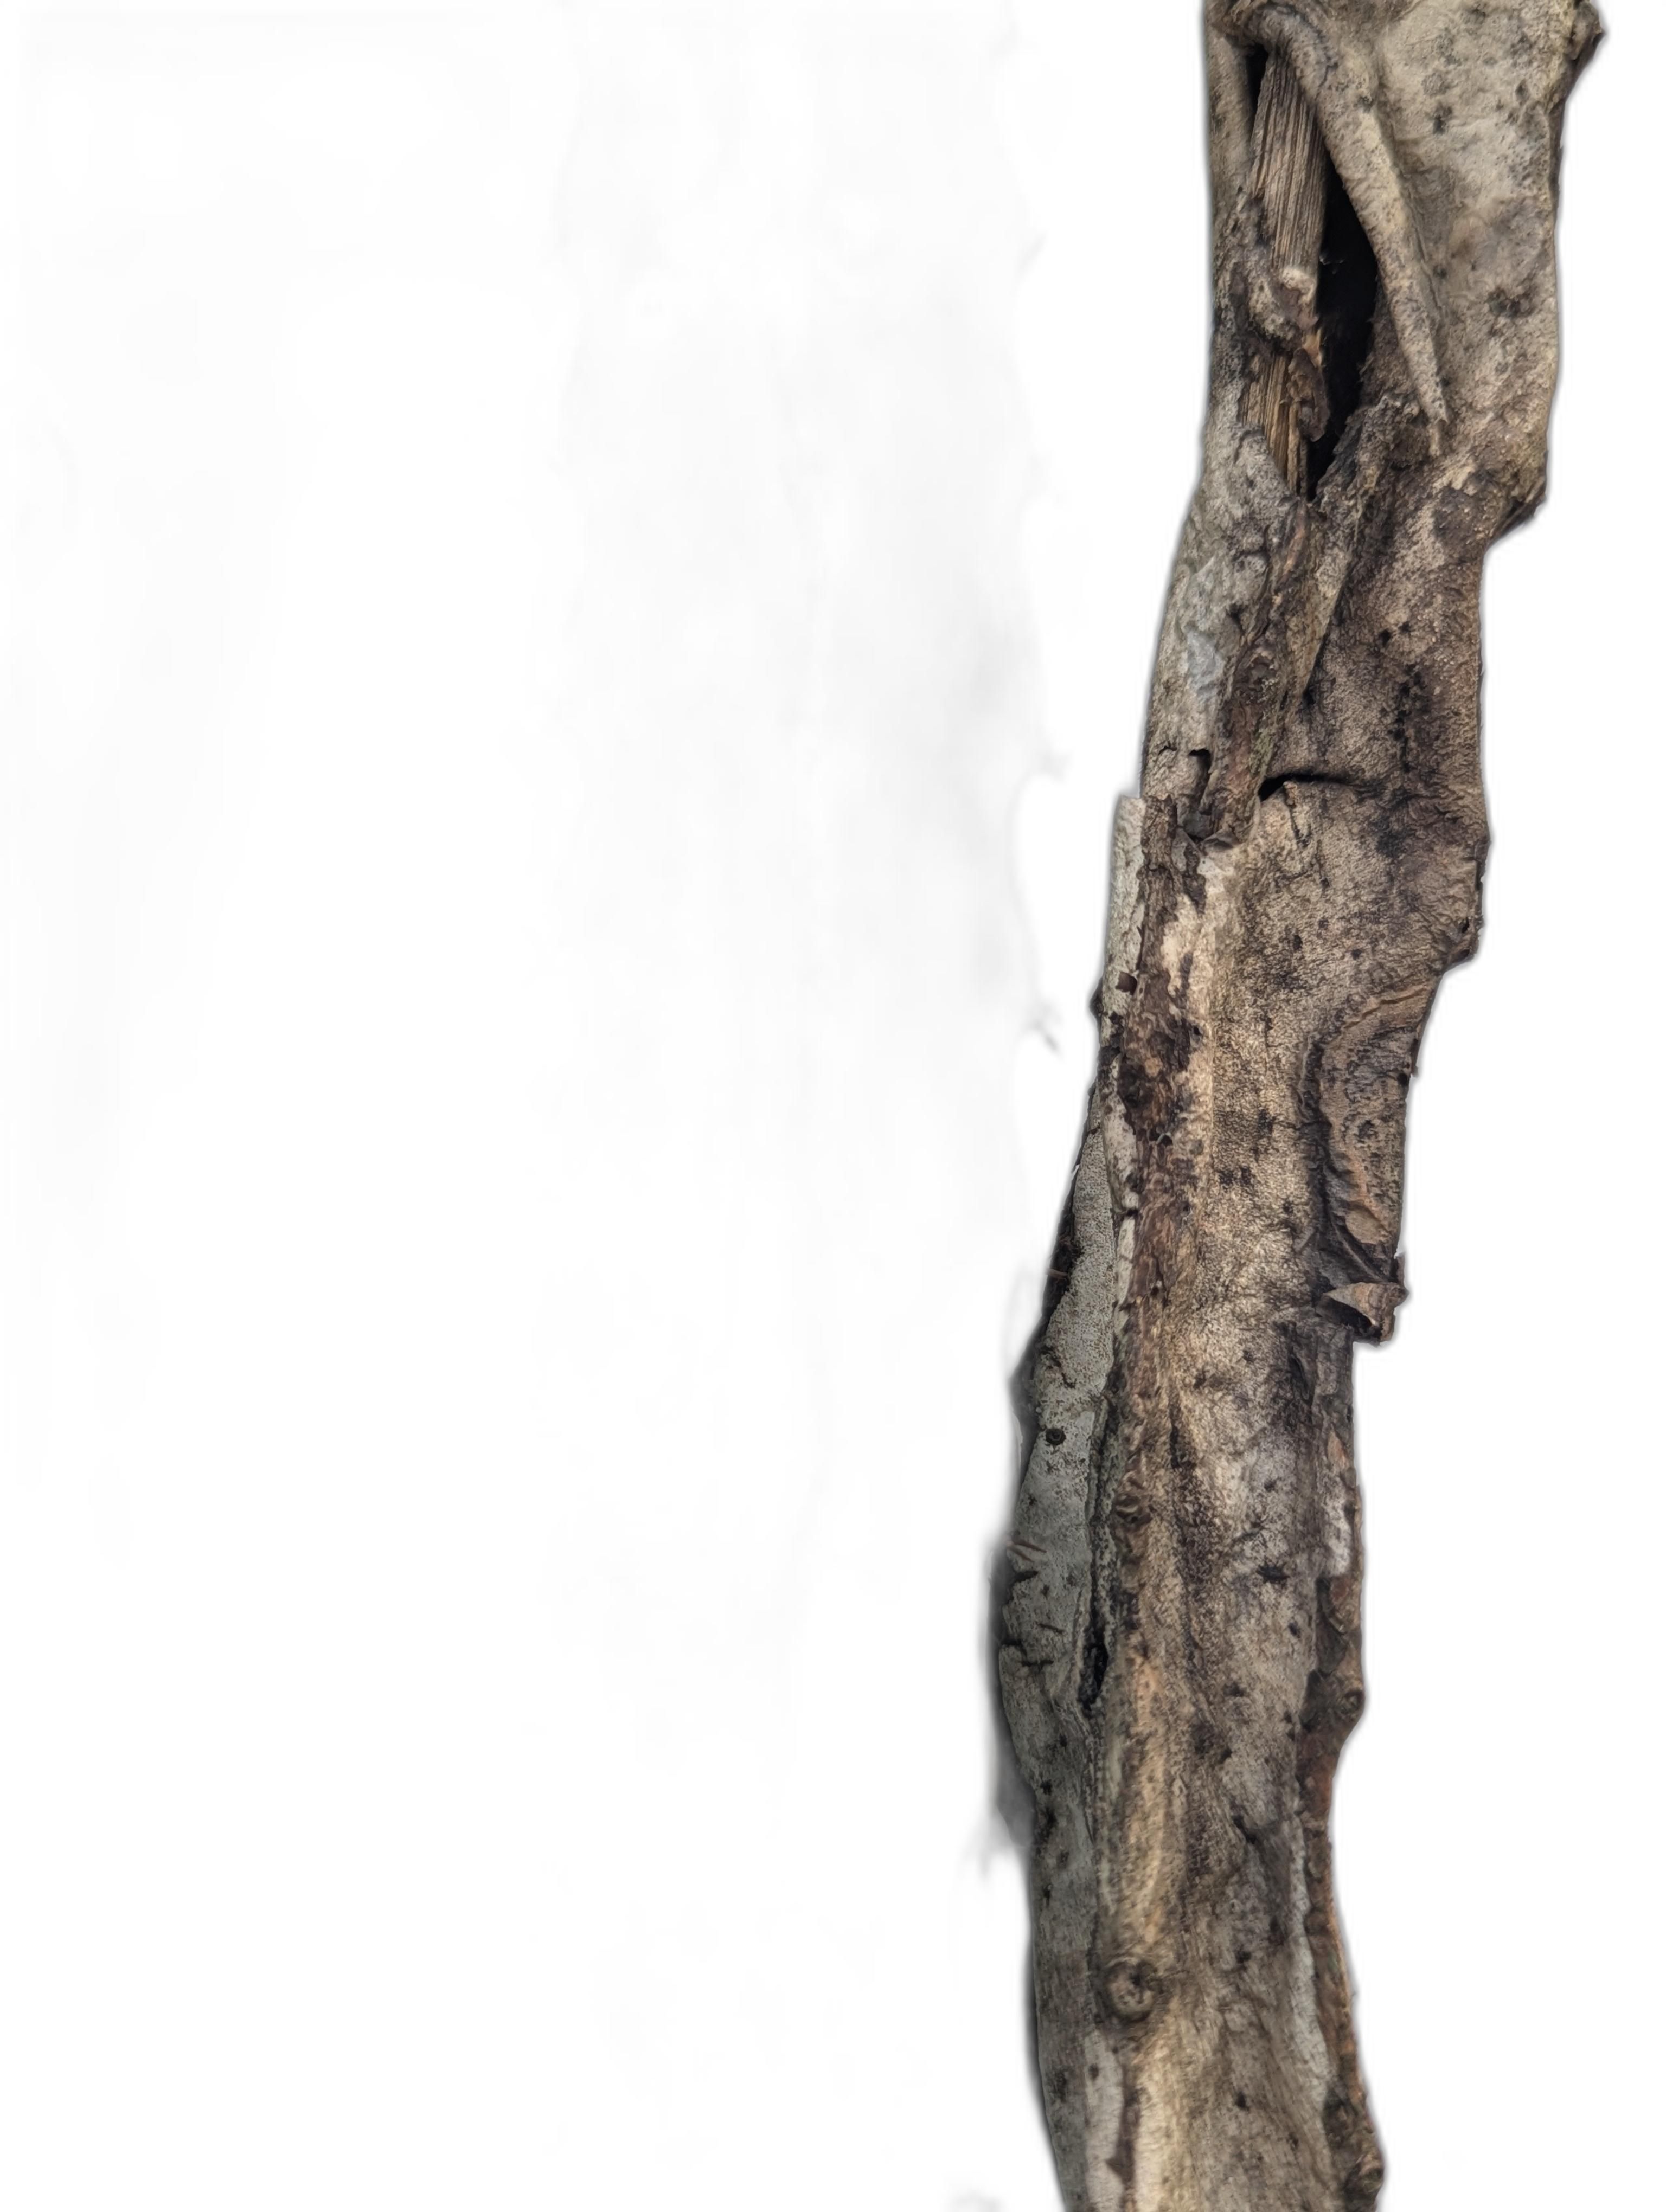
Label: Bad leaf